Telugu Christians

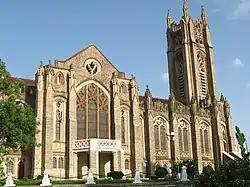
The Church of South India Cathedral at Medak. It is considered to be one of the largest churches in Asia

Sir Arthur Cotton, a British engineer with the help of two missionaries E.E Jenkins & George Fryar travelled in the Telangana regions. They were responsible for starting work in Sironcha in 1863. The Church Missionary Society started its work in Aurangabad in 1860, which was then part of the Nizam's dominions. Later on William Taylor, a missionary of the Methodist Episcopal Church triggered a great revival in Hyderabad during the years 1872–1874. The work began in Hyderabad as "Hindustani Mission". Meanwhile, the Methodist Missionary Society began its work as "Godavari Mission" which is named after the river. After fifteen years of thorough survey, in 1879 missionaries Henry Little and William Burgess came to Secunderabad from Madras.